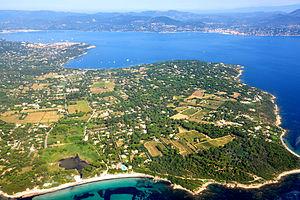
Vue aérienne de la presqu'île de Saint-Tropez
La Lorada est une villa de 710 m² de style hacienda mexicaine néo-provençale, de la presqu'île de Saint-Tropez, à Ramatuelle près de Saint-Tropez, dans le Var en Provence-Alpes-Côte d'Azur.
Pampelonne est un lieu-dit de la presqu'île de Saint-Tropez, qui a donné son nom à une plage de 4,5 km de sable du littoral français, du domaine public maritime français, située sur la commune de Ramatuelle, du Territoire Golfe de Saint-Tropez, dans le département du Var en Provence-Alpes-Côte d'Azur.
La presqu'île de Saint-Tropez est une avancée du massif des Maures dans la mer Méditerranée, entre le golfe de Saint-Tropez au nord et la baie de Cavalaire au sud, dans le département français du Var. La presqu'île est délimitée par la cité de Port Grimaud, Cogolin, Gassin, et la commune de la Croix-Valmer.